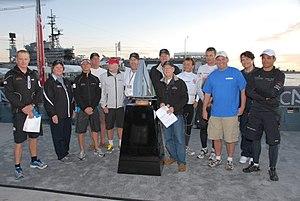
Terry Hutchinson est un skipper américain.